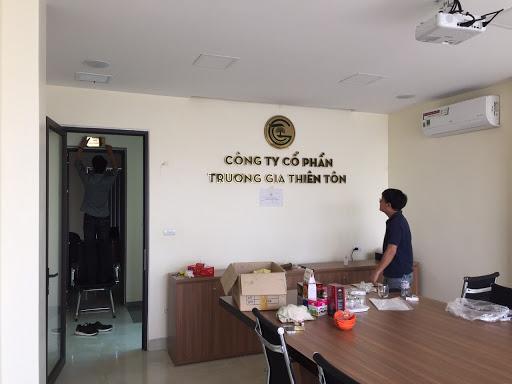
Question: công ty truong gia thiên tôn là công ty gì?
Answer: công ty cổ phần